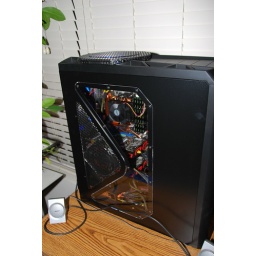
Some shots of my newest computer in different stages of the building process.